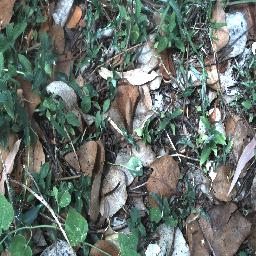
Label: negative